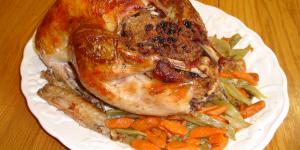
pavo navideno